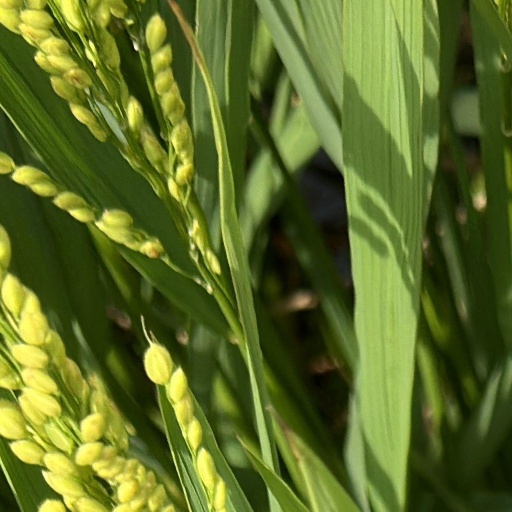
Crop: rice